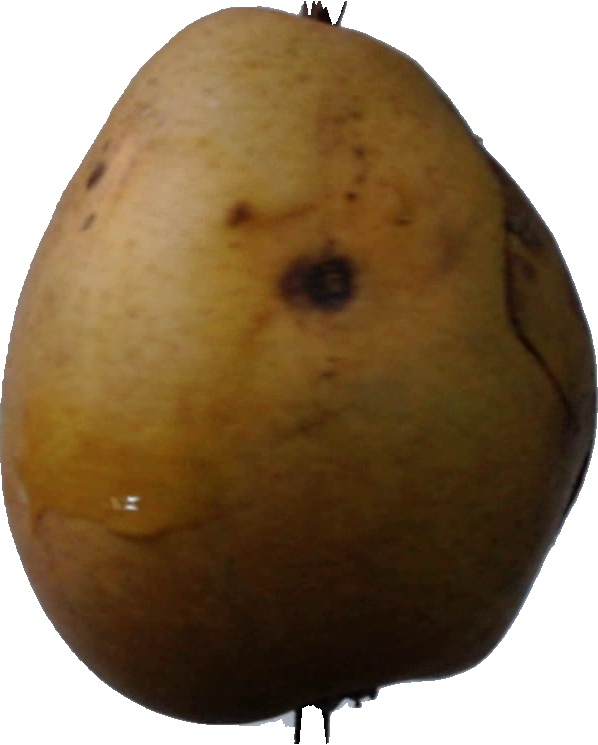
Label: pear_3